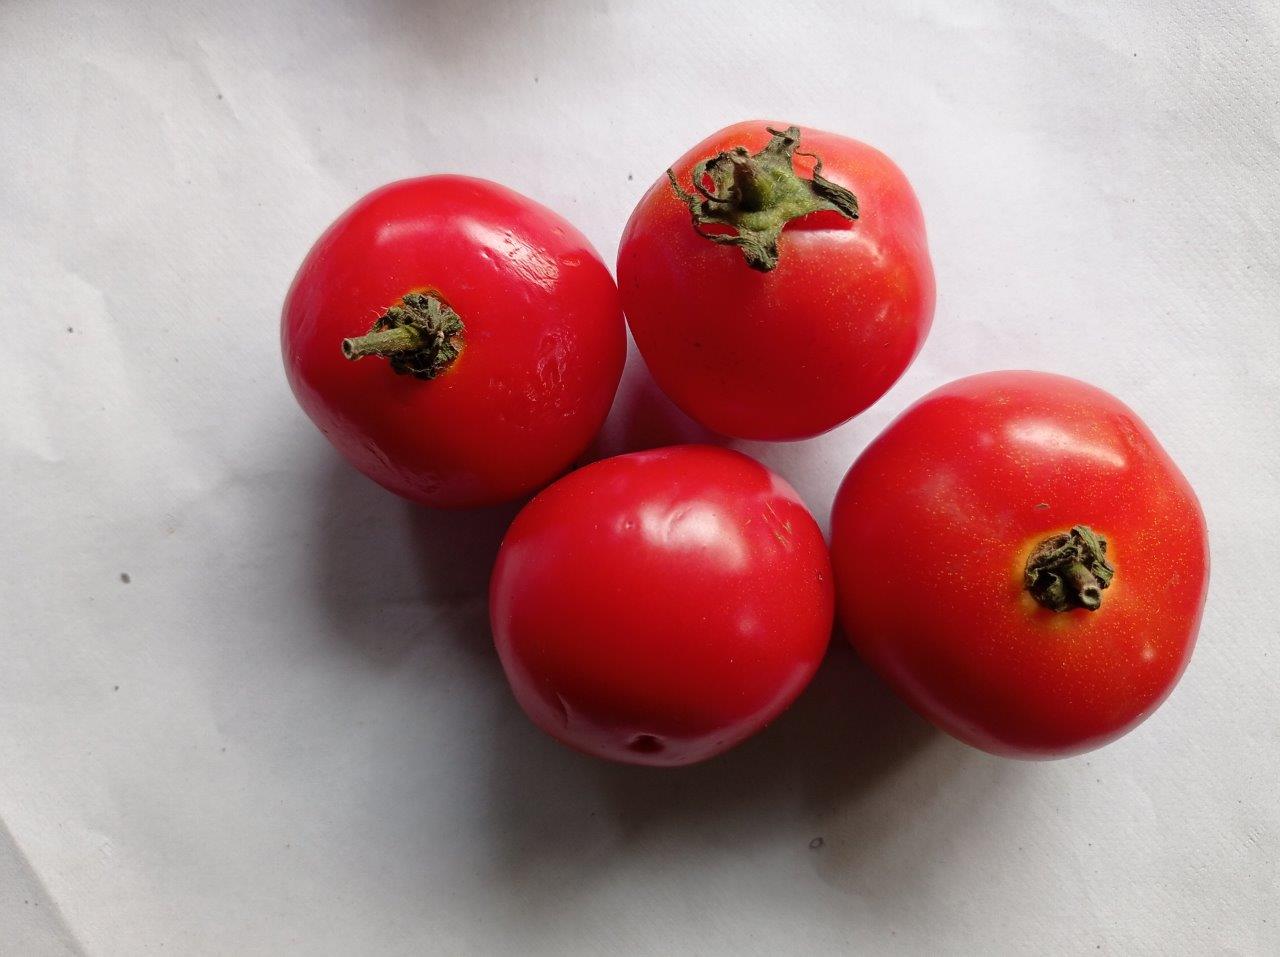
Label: Fresh